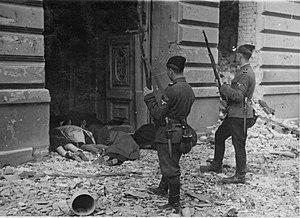
Les Sonderdienst étaient les formations paramilitaires nazies créées dans le gouvernement général pendant l'occupation de la Pologne pendant la Seconde Guerre mondiale. Ils étaient basés sur des formations SS similaires appelées Volksdeutscher Selbstschutz, opérant dans le Warthegau, dans la partie occidentale de la Pologne annexée à l'Allemagne en 1939.